366th Fighter Wing

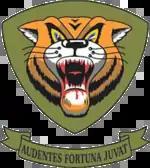
Emblem of the 366th Fighter-Bomber/Tactical Fighter Wing (1953–1959;1962–1963)

The 480th TFS operated at Chaumont until runway repairs were completed at Phalsbourg Air Base then deployed there on 20 December. This multi-base organizational structure was unique in that it was the only tactical fighter wing in USAFE with four squadrons at four different air bases in Europe. The 366th was also the last USAFE tactical fighter wing formed in Europe. Each squadron flew 20 F-84F Thunderstreaks left by the departing Air National Guard Units. In addition to the flying units being dispersed, the 366th also formed Combat Support Groups at each base to support the flying operations.